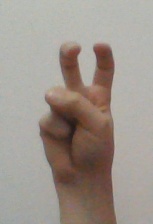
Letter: toot